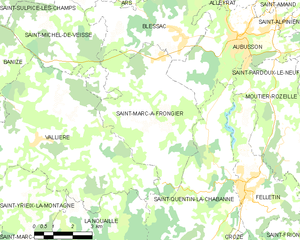
Saint-Marc-à-Frongier est une commune française située dans le département de la Creuse, en région Nouvelle-Aquitaine.